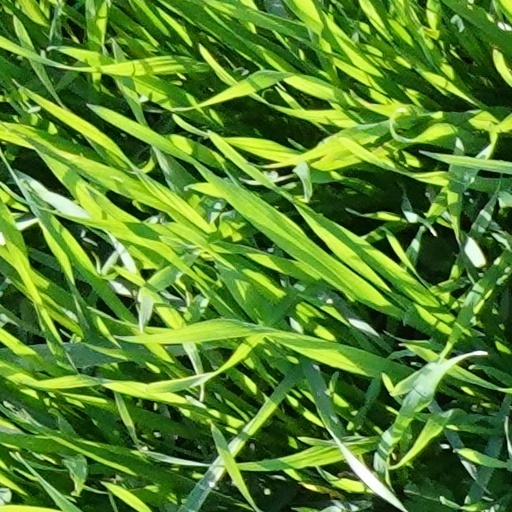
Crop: wheat